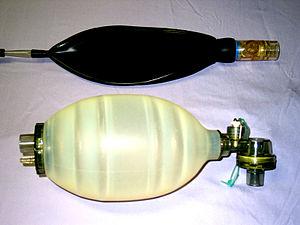
L'intubation trachéale, souvent appelée simplement intubation, est un geste technique médical consistant à introduire un dispositif tubulaire dans la trachée. L'intubation assure la liberté et l'étanchéité des voies aériennes supérieures, permet la ventilation mécanique et l'administration de médicaments par voie pulmonaire. Le contrôle des voies aériennes au cours de l'anesthésie générale est son indication la plus fréquente, mais elle est pratiquée également dans le cadre de l'urgence pour prévenir ou traiter des situations telles que l'asphyxie, l'obstruction des voies aériennes ou l'inhalation de corps étrangers, notamment en traumatologie et en réanimation.